Naoya Shiga

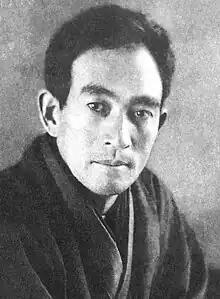

was a Japanese writer active during the Taishō and Shōwa periods of Japan, whose work was distinguished by its lucid, straightforward style and strong autobiographical overtones.